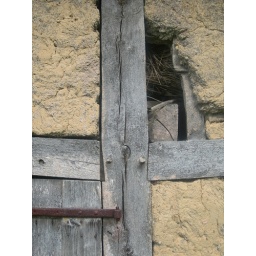
little birds nest in the old barn